Santa Barbara dei Cannonieri

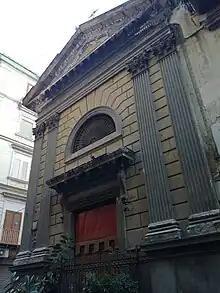
Facade

This church has hosted many groups over the years. Initially built over the remains of a 14th-century church by commission of the Serguidone family; it was called Santa Maria dell' Incoronatella, (to distinguish it from the larger church of the Incoronata). By the late 16th century, the church housed the confraternity of the Bianchi, who founded a music conservatory in 1583, called the Conservatory of the Pietà. This group soon moved to a new site on Via Medina. The church became a parish church. In the early 17th century, it housed another confraternity, that of Santa Maria della Pietà, and the church became known as Pietatella (to distinguish it from the larger church of Pietà dei Turchini). The present building was moved to this present site on Rua Catalana in the 19th century to wide vico Pietatella, to create via dei Griffi.